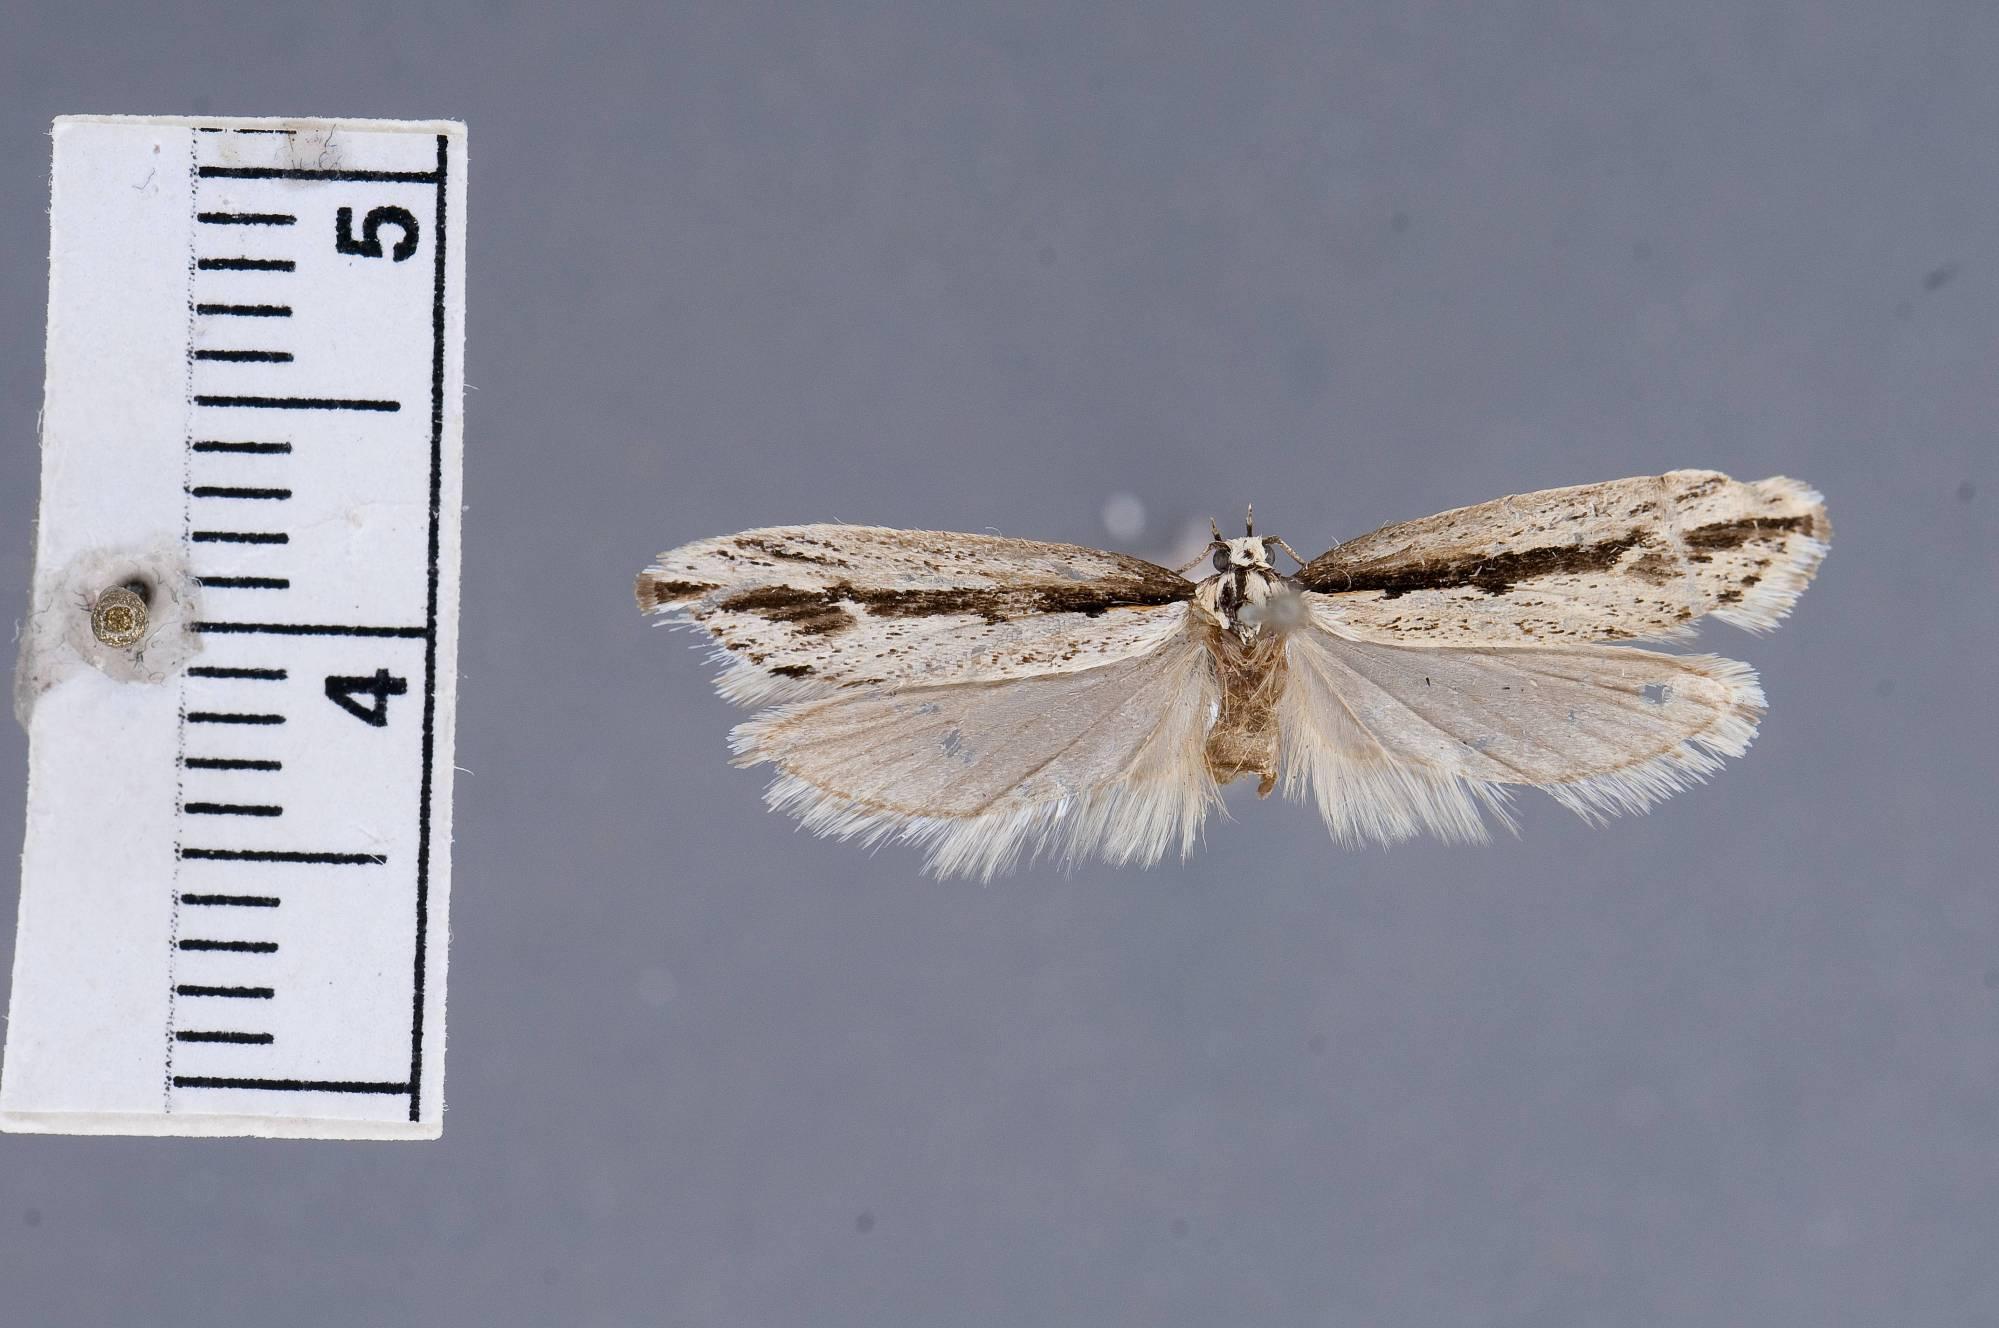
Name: Ethmia macelhosiella
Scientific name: Ethmia macelhosiella Busck, 1907
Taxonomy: Animalia, Arthropoda, Insecta, Lepidoptera, Glossata, Depressariidae, Ethmiinae
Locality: St. Louis, Missouri, United States
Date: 17 Nov 1904